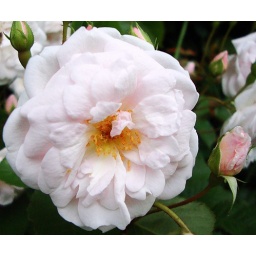
In the flower bed at the back of our house. Taken by Edgar.